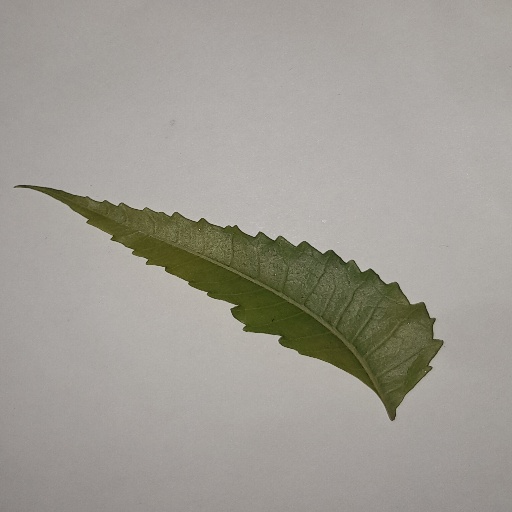
Species: Neem
Leaf condition: Yellow Leaf